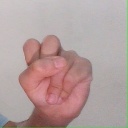
अक्षर: स